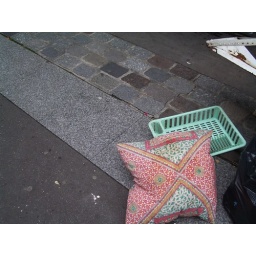
It's funny, I have another photo of a pillow on the sidewalk that I took in Tel Aviv...